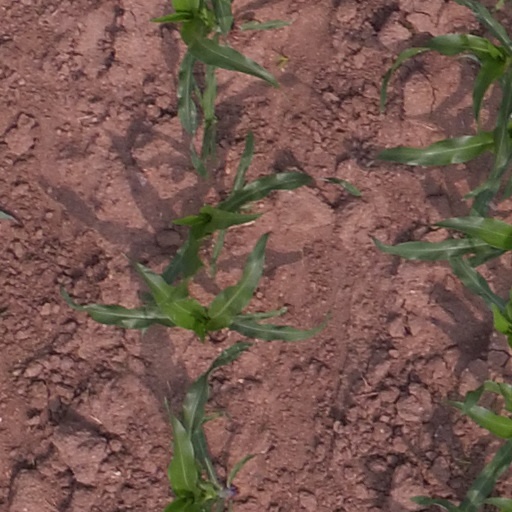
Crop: maize; corn